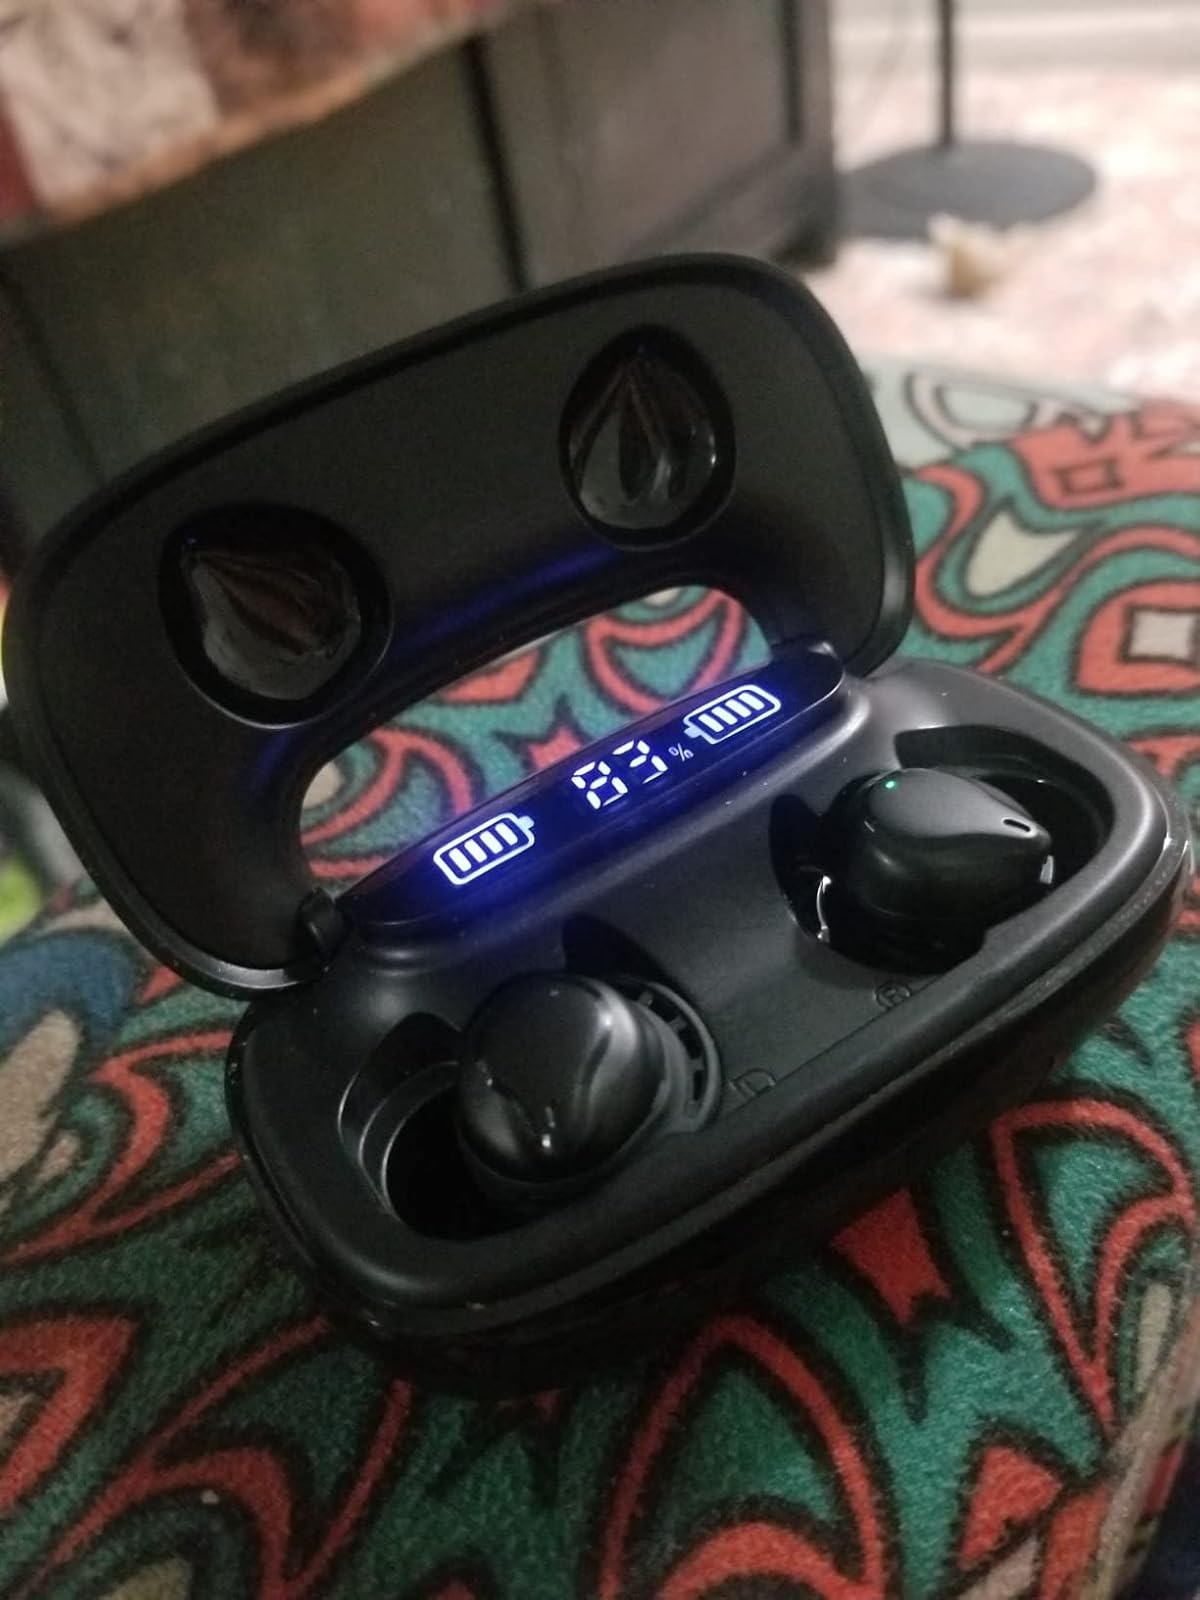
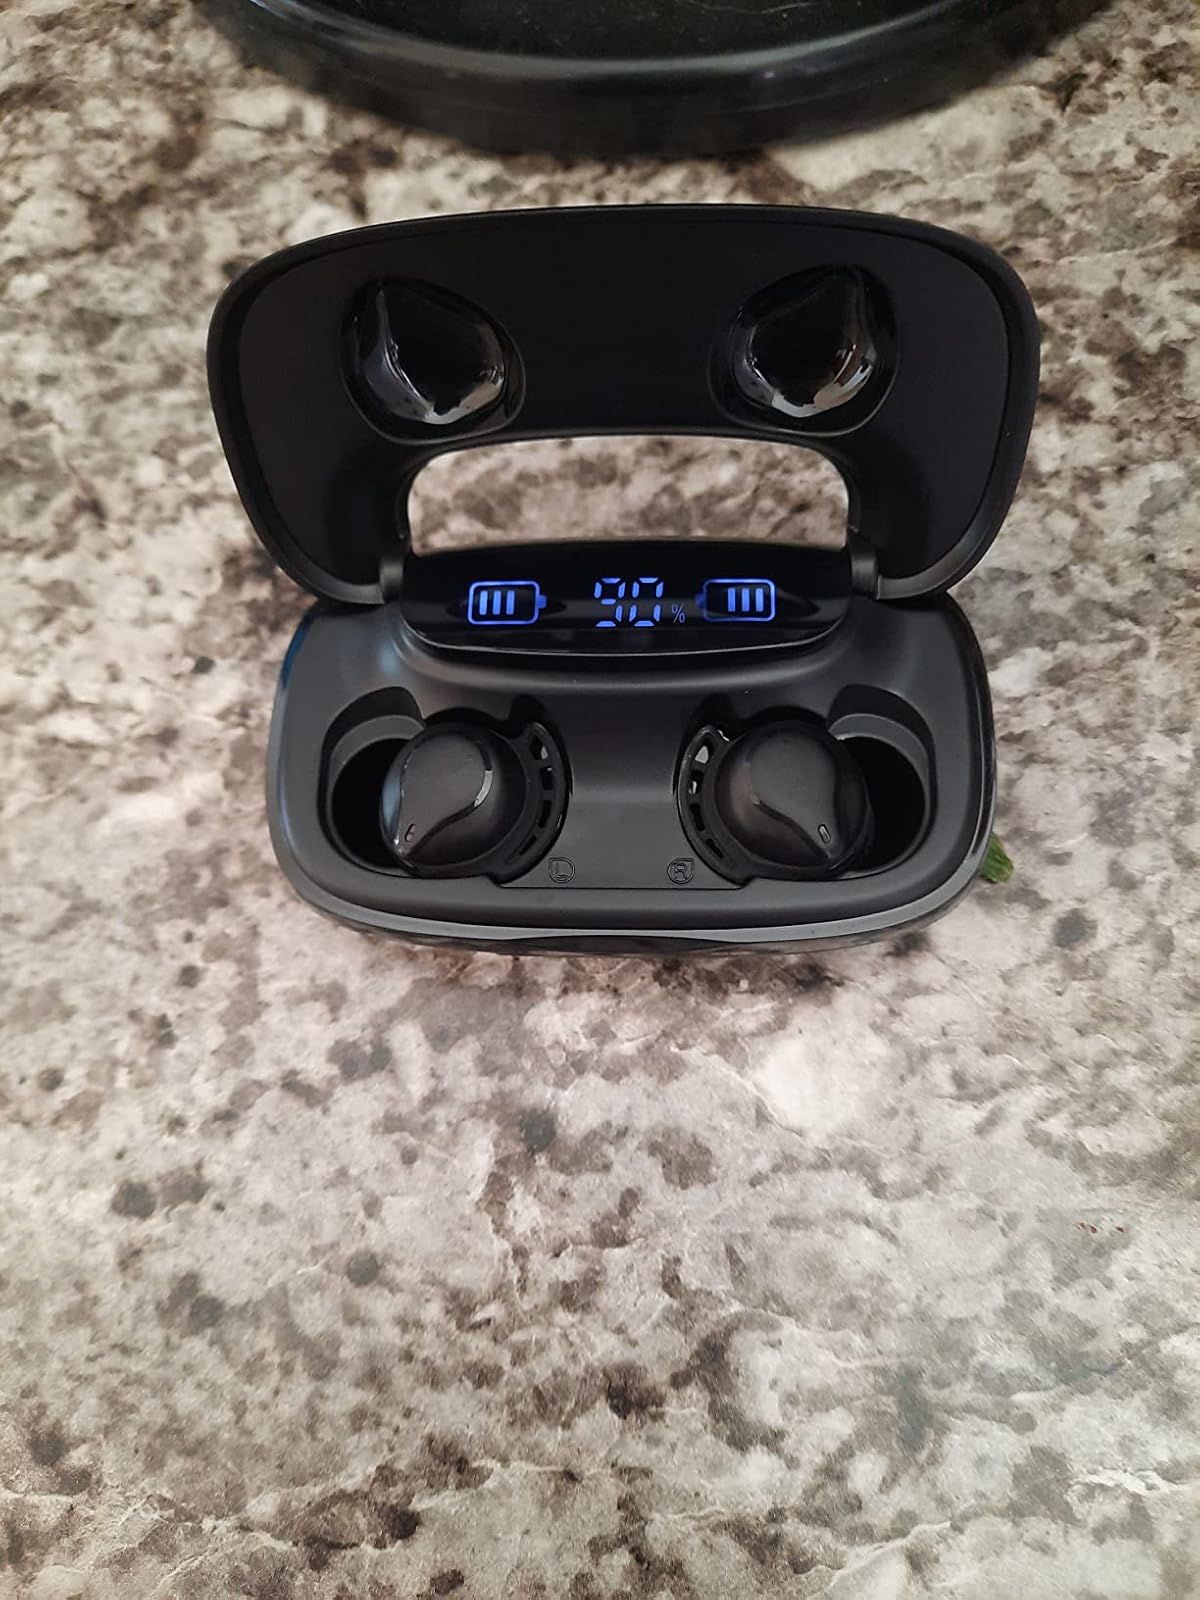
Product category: earbuds
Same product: yes